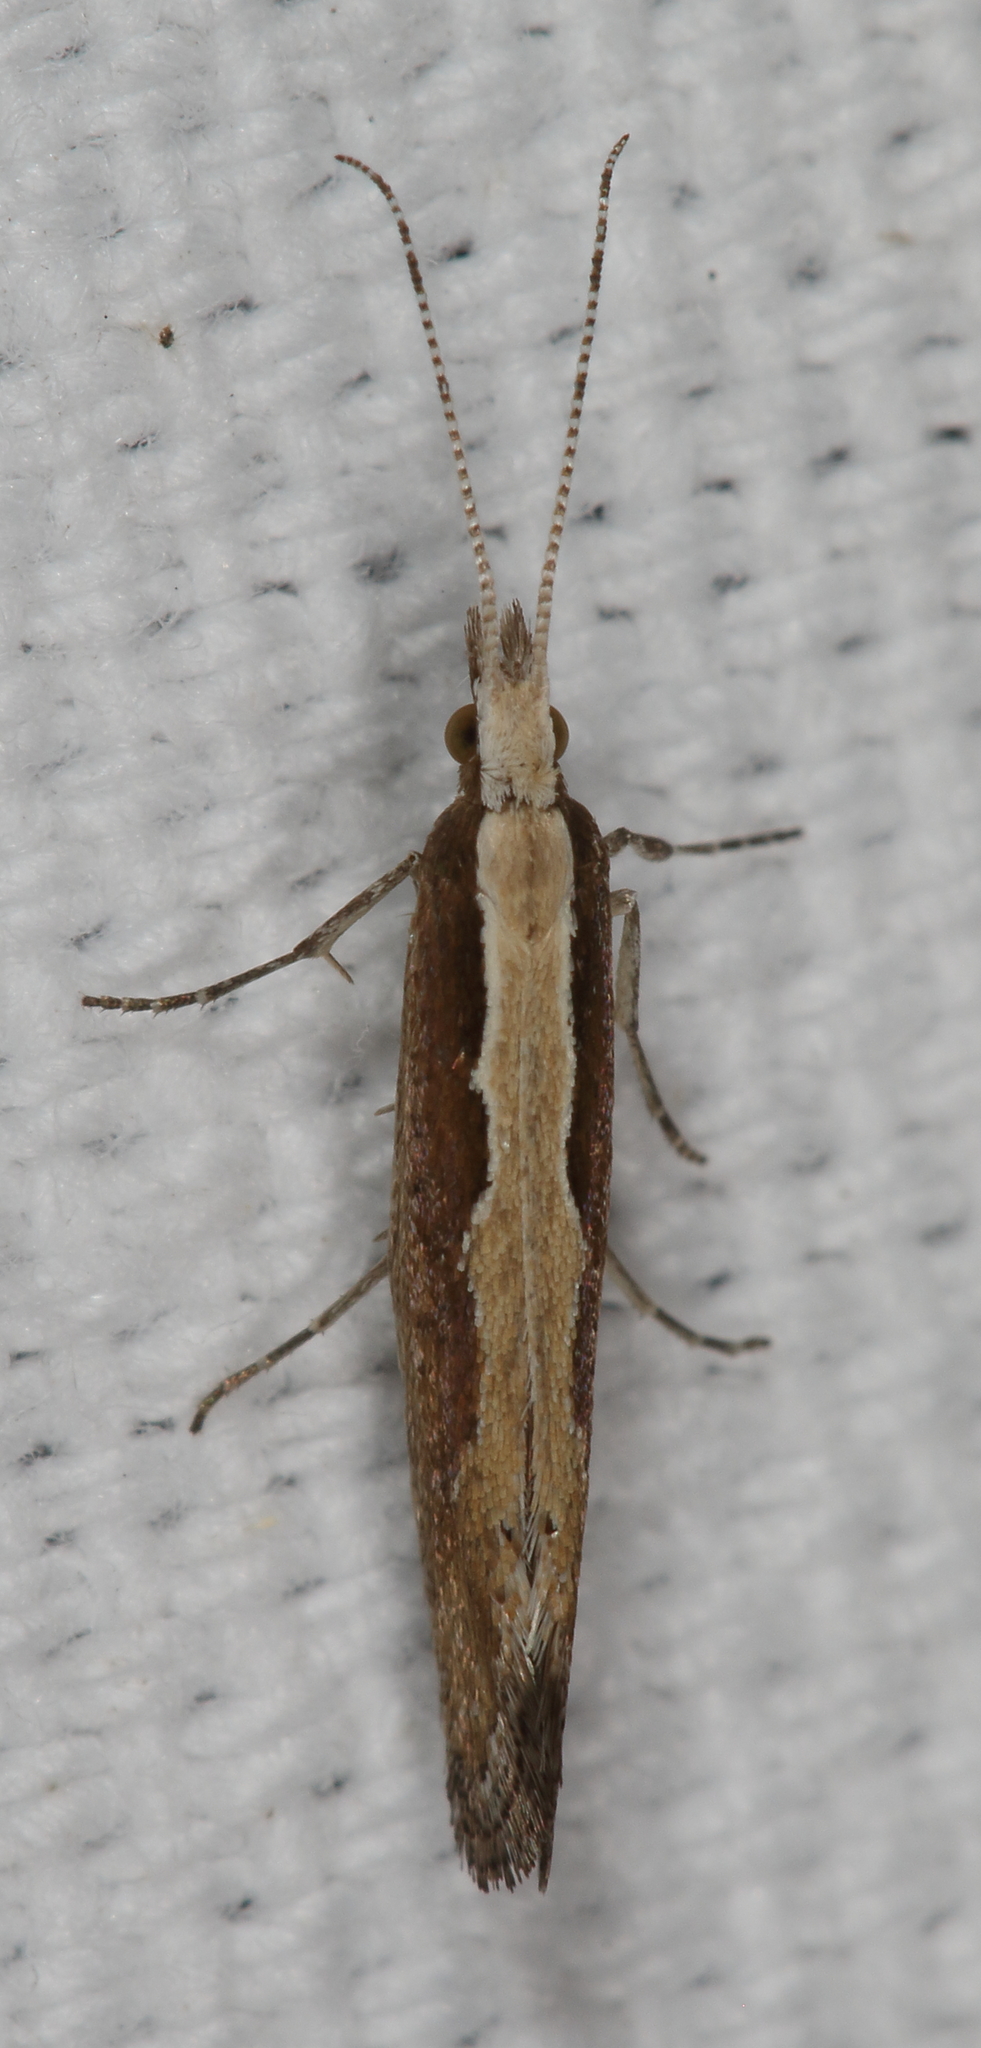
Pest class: diamondback_moth